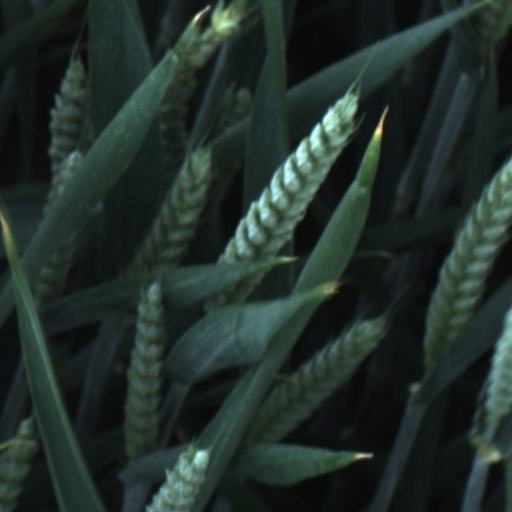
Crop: wheat